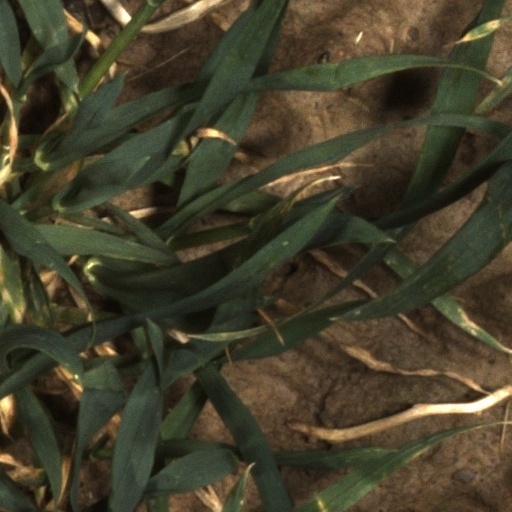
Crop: wheat